Alfonso Ramírez Cuéllar

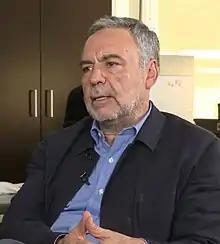

Alfonso Ramírez Cuéllar (born 14 June 1959) is a Mexican politician affiliated with the National Regeneration Movement (Morena).